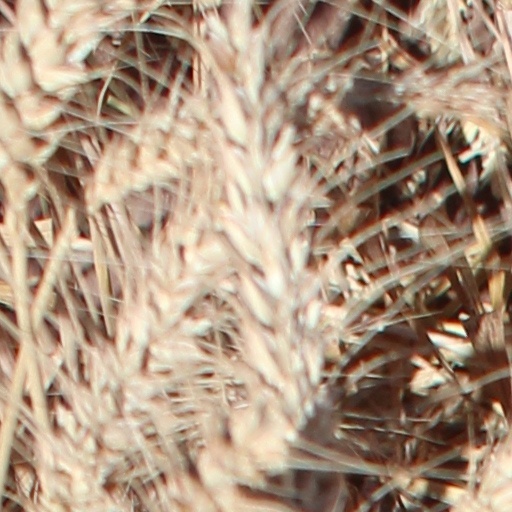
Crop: wheat